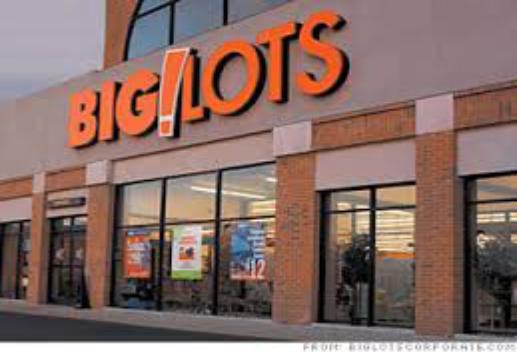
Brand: Big Lots
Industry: Necessities